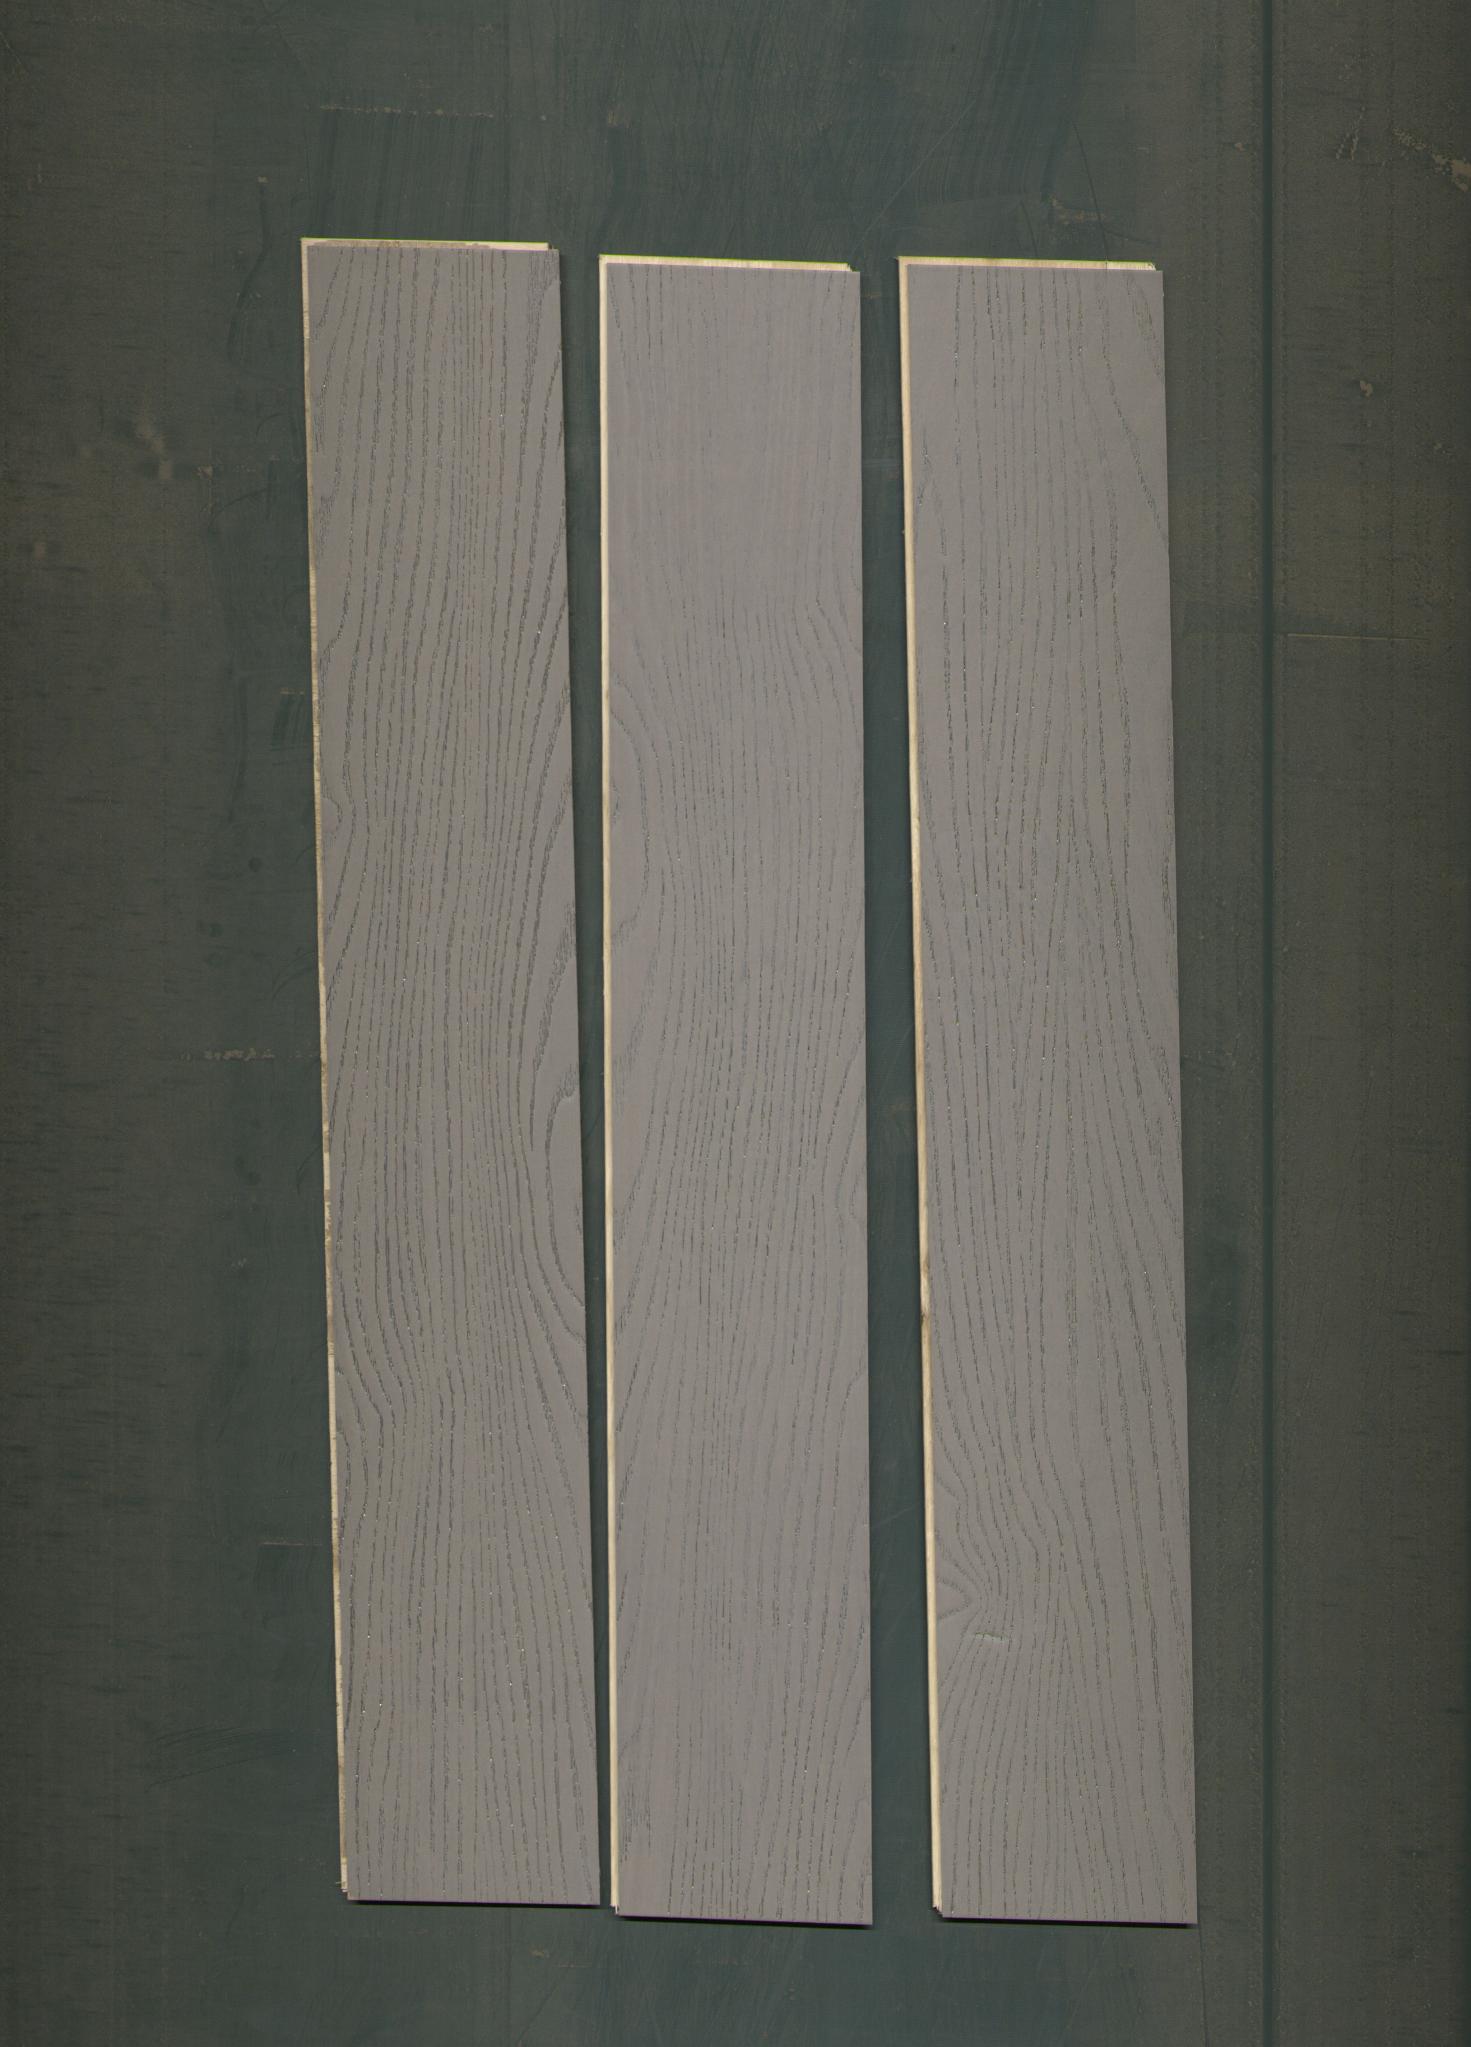
Label: mixers